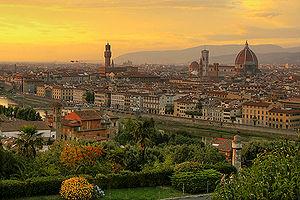
La 9ᵉ étape du Tour d'Italie 2013 d'une distance 181 km s'est déroulée le dimanche 12 mai 2013 entre Sansepolcro et Florence. Elle précède le premier jour de repos. Le Russe Maxim Belkov s'impose devant ses compagnons d’échappée, les Colombiens Carlos Betancur et Jarlinson Pantano, et le Suédois Tobias Ludvigsson. L'Australien Cadel Evans remporte le sprint du peloton. Deux changements notables dans les classements principaux : la perte du maillot bleu de l'Italien Giovanni Visconti au profit de son compatriote Stefano Pirazzi ; la sortie du coureur Canadien Ryder Hesjedal, qui figure maintenant onzième, des dix premiers du classement général.